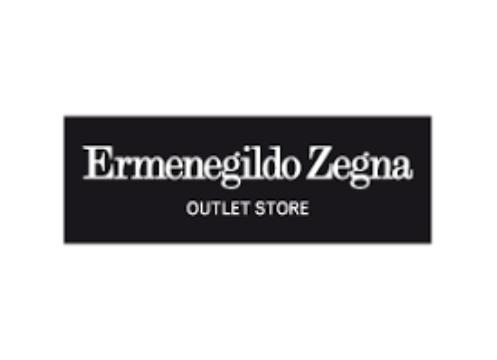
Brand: Ermenegildo Zegna
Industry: Clothes